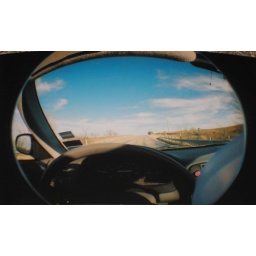
big blue in the gas field